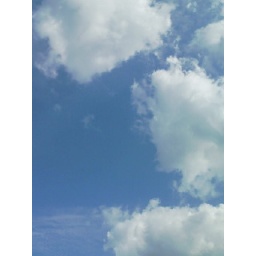
blue sky in autumn